Linda and Terry Jamison

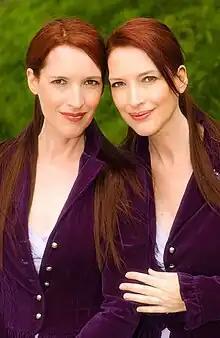
Linda and Terry in 2007

Linda and Terry Jamison (born January 12, 1955) are American identical twins based in Los Angeles, California who claim to be psychics. The Jamisons' predictions have been featured in tabloid newspapers, and they have appeared in various media. They claim to have channeled the spirits of dead celebrities and predicted future events such as the September 11 attacks; however, critics have exposed the inaccuracy of many of their predictions.